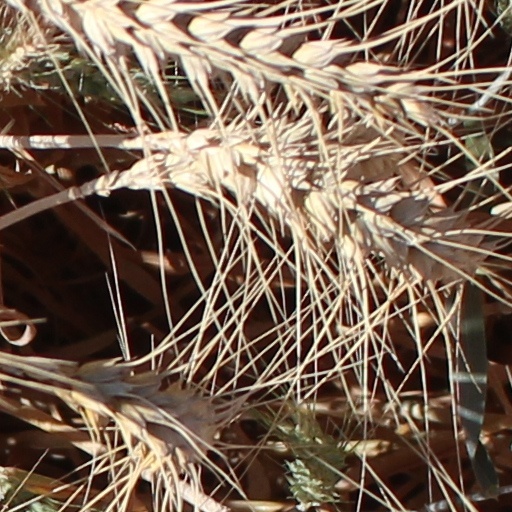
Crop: wheat